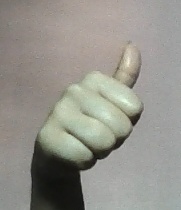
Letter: aleff